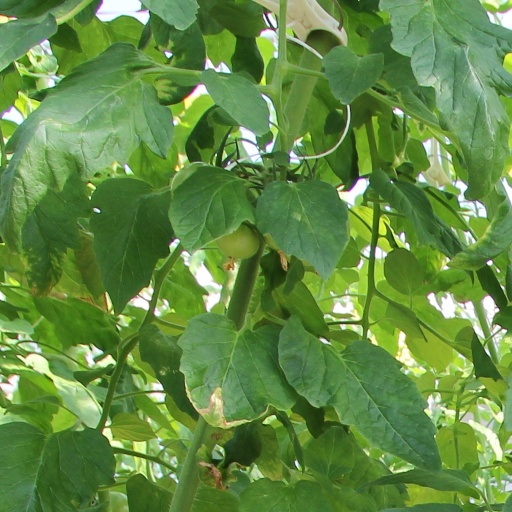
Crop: tomato